Scott Tinley

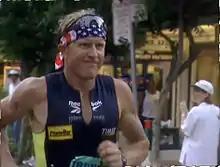

Scott Tinley (born October 25, 1956) is a former professional triathlete and two-time winner of the Ironman World Championships in Hawaii. In the 1980s Tinley dominated the sport of triathlon together with Mark Allen, Dave Scott and Scott Molina. Tinley was inducted into the Ironman Hall of Fame in 1996.